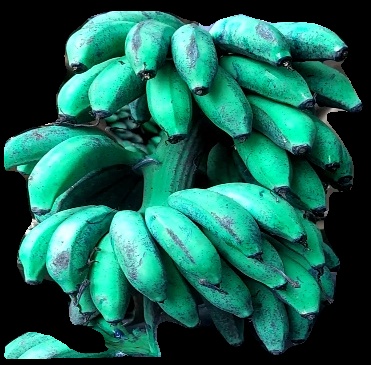
Variety: rasbale
Grade: grade3